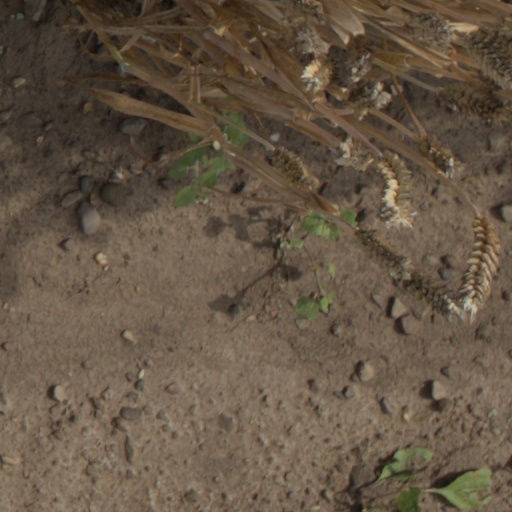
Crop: wheat